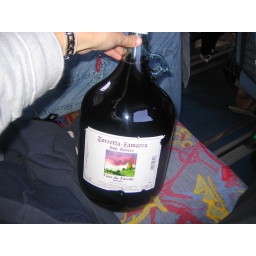
A rather large bottle of Italian red purchased by the boys